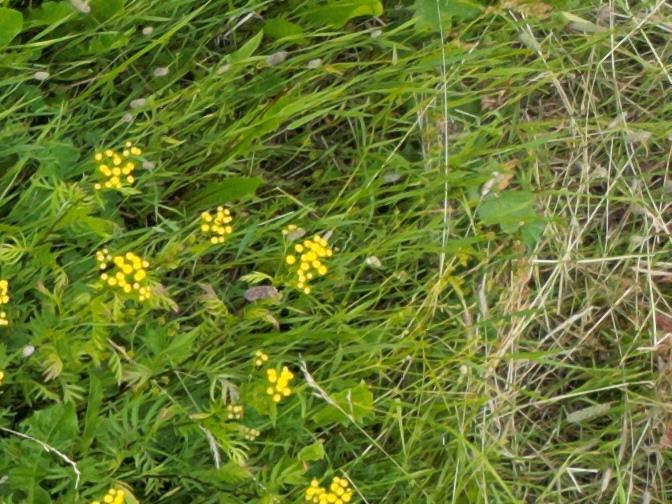
Flowers visible: yarrow flowers, yarrow flowers, yarrow flowers, yarrow flowers, yarrow flowers, yarrow flowers, yarrow flowers